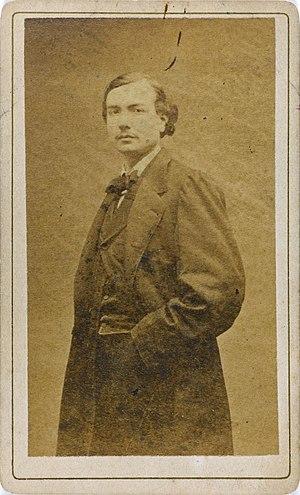
Auguste Vermorel, né à Denicé le 22 juin 1841 et mort de ses blessures à Versailles le 20 juin 1871, est un socialiste et une personnalité de la Commune de Paris.